Tropical cyclones in 2022

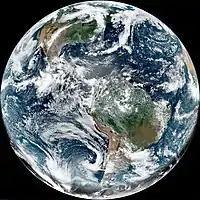
Earth on June 21 featuring Tropical Storm Celia ("center left") and a degenerating Blas ("left") south of the Baja California peninsula and a low pressure area which later became Bonnie ("far right") off the coast of Africa.

On May 22, The NHC monitored a low-pressure area located several miles off the coast of Mexico for potential development. On May 28, the system eventually developed into a tropical depression which became the first storm in the basin and was designated as "One-E" by the NHC. Later, the system strengthened into a tropical storm and was named "Agatha". Agatha furthermore intensified into the basin's first hurricane. Agatha reached its peak intensity as a Category 2 hurricane and made landfall near Puerto Angel in Mexico with winds up to 105 mph. This made Agatha the strongest hurricane to make landfall during the month of May in the basin.